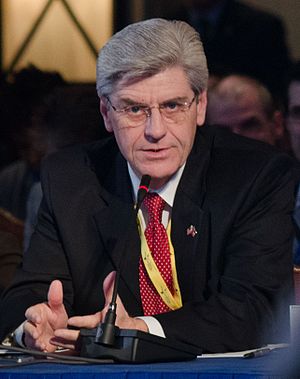
Phil Bryant
Dewey Phillip "Phil" Bryant er en amerikansk politiker, som var den 63. guvernør for den amerikanske delstat Mississippi. Han er medlem af det Republikanske parti.